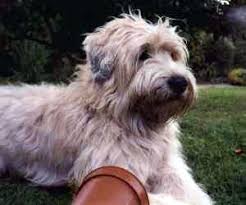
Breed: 235-n000090-soft_coated_wheaten_terrier